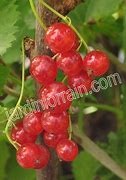
Label: redcurrant